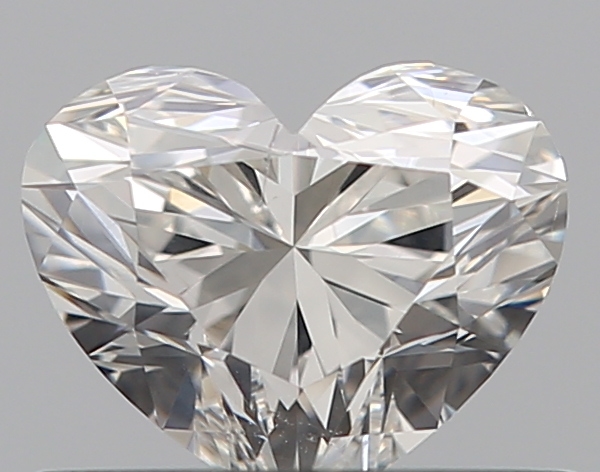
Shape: heart
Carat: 0.5
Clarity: SI1
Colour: G
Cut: VG
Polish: EX
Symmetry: VG
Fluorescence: N
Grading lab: GIA
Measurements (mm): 4.64 x 5.56 x 3.39